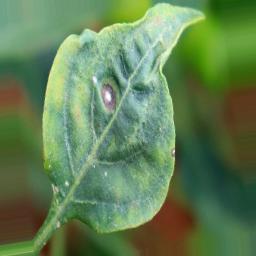
Label: cercospora